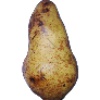
Label: Pear Abate 1